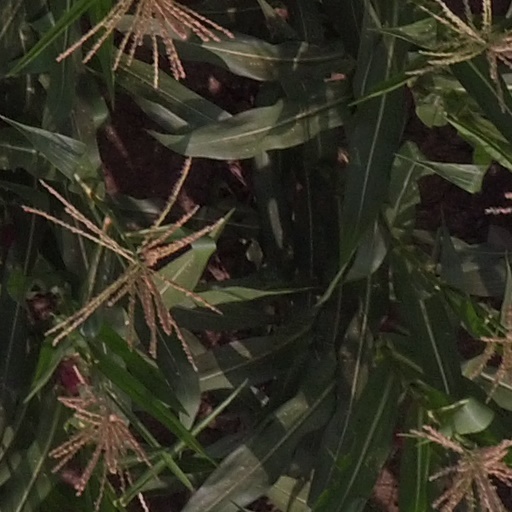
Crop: maize; corn